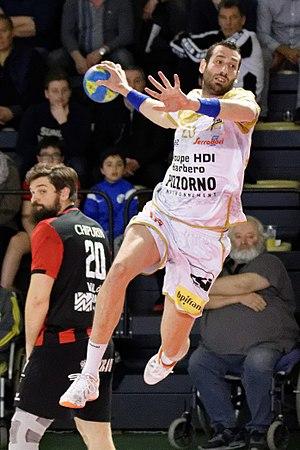
Ivry - Saint-Raphaël lors de la 19e journée du championnat de France de handball masculin le 23 mars 2016 au gymnase Auguste Delaune à Ivry sur Seine.
Raphaël Caucheteux, né le 9 mai 1985 à Montpellier, est un handballeur français. Il évolue depuis 2007 au Saint-Raphaël Var Handball au poste d'ailier gauche.